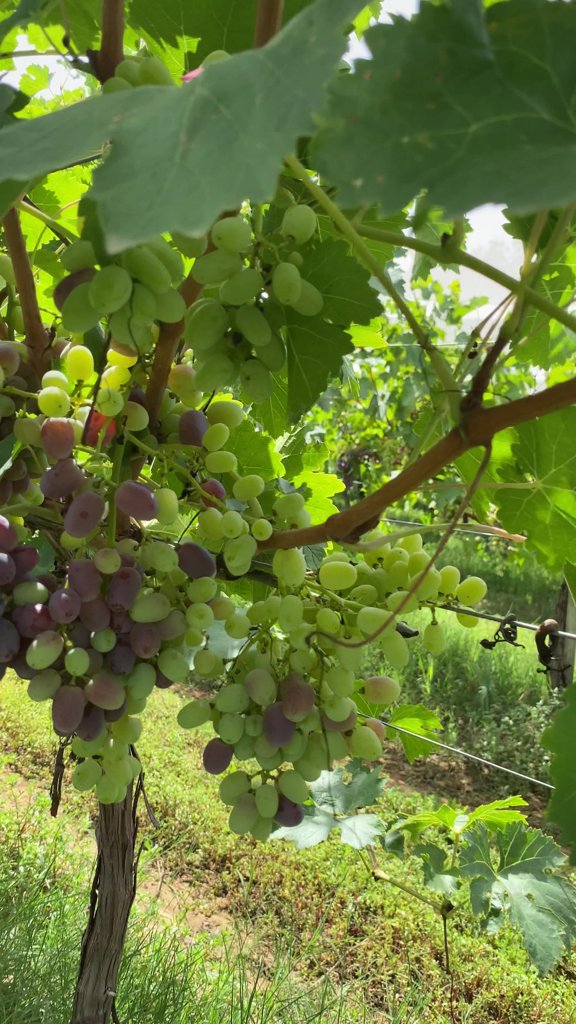
Berries visible: 238
Grape clusters: 5